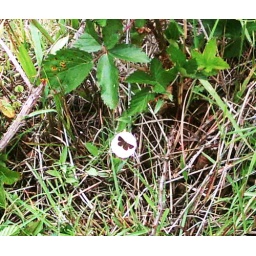
lil butterfly in a flower